Romania in Antiquity

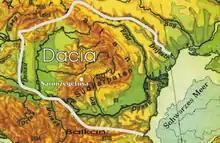
The kingdom of Burebista in the last years of his reign

In the period between 450 and 200 BC, the vast territory between the Atlantic Ocean and the Eastern Carpathians experienced the spread of the "La Tène culture". It is without doubt that this culture emerged in a Celtic-speaking population, but it cannot be decided whether its spread was only the consequence of migrations or acculturation also contributed to it. In Transylvania, the arrival of the Celts is exclusively evidenced by archaeological finds, because no documents refer to this event. Isolated graves yielding "La Tène" metalworkhelmets, weapons and horse harnessprove that the first Celtic groups settled in Crişana and Transylvania after around 335 BC.